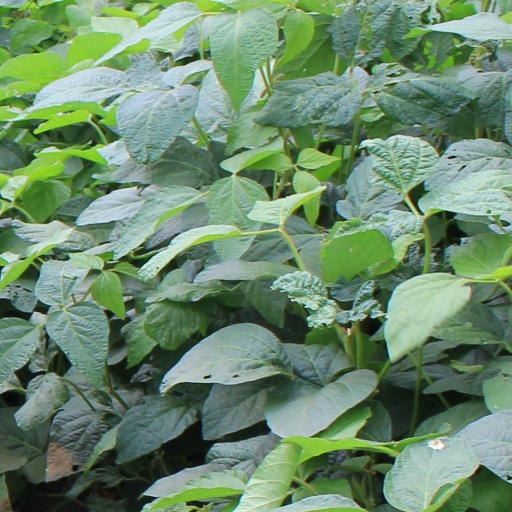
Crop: soybean